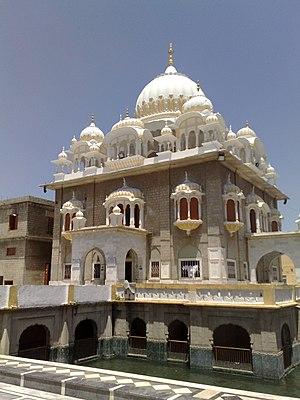
Le district d'Attock est une subdivision administrative du nord-ouest de la province du Pendjab au Pakistan. Il est constitué autour de sa capitale, Attock. Le district est entouré par les districts de Nowshera, Swabi et Haripur de la province voisine de Khyber Pakhtunkhwa au nord, le district de Rawalpindi à l'est, le district de Chakwal et Mianwali au sud, et enfin par le district de Kohat de la province de Khyber Pakhtunkhwa à l'ouest. Il a été créé en avril 1904 en divisant le district de Rawalpindi.